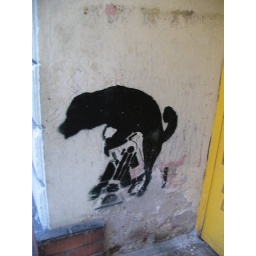
Probably one of the more famous stencils, this was spotted just east of the main train station in Prague.